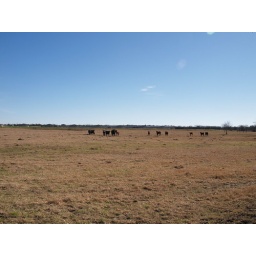
Flatonia Texas Old small town Cattle standing in front of slaughter house building in field 2010 Buildings Roads Signs